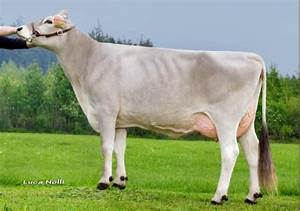
Label: mucca